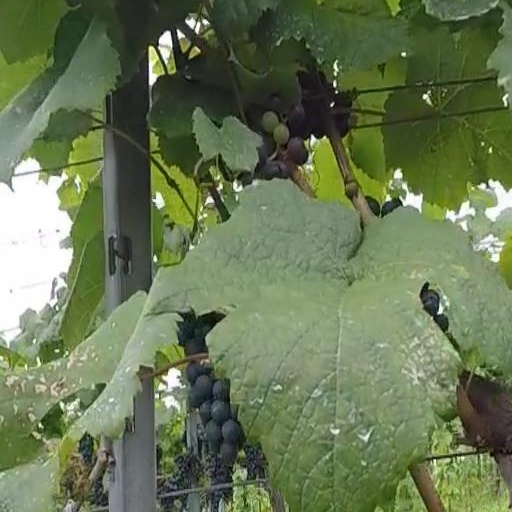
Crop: grape